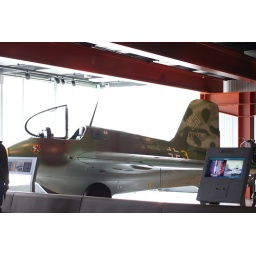
Flying Heritage Collection Fly Day May 22 2010 - Paul Allen's vintage airplane museum, many in flying order